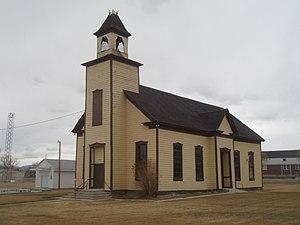
Emery est une municipalité américaine située dans le comté d'Emery en Utah.